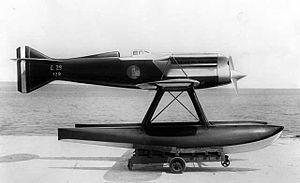
Le Fiat C.29 est un hydravion de course italien conçu par Celestino Rosatelli et construit à la fin des années 1920 par Fiat Aviazione pour courir au Trophée Schneider 1929, auquel il ne put participer. Sur les trois avions construits, deux furent détruits dans des accidents. Le troisième est désormais exposé dans un musée.
Coupe Schneider